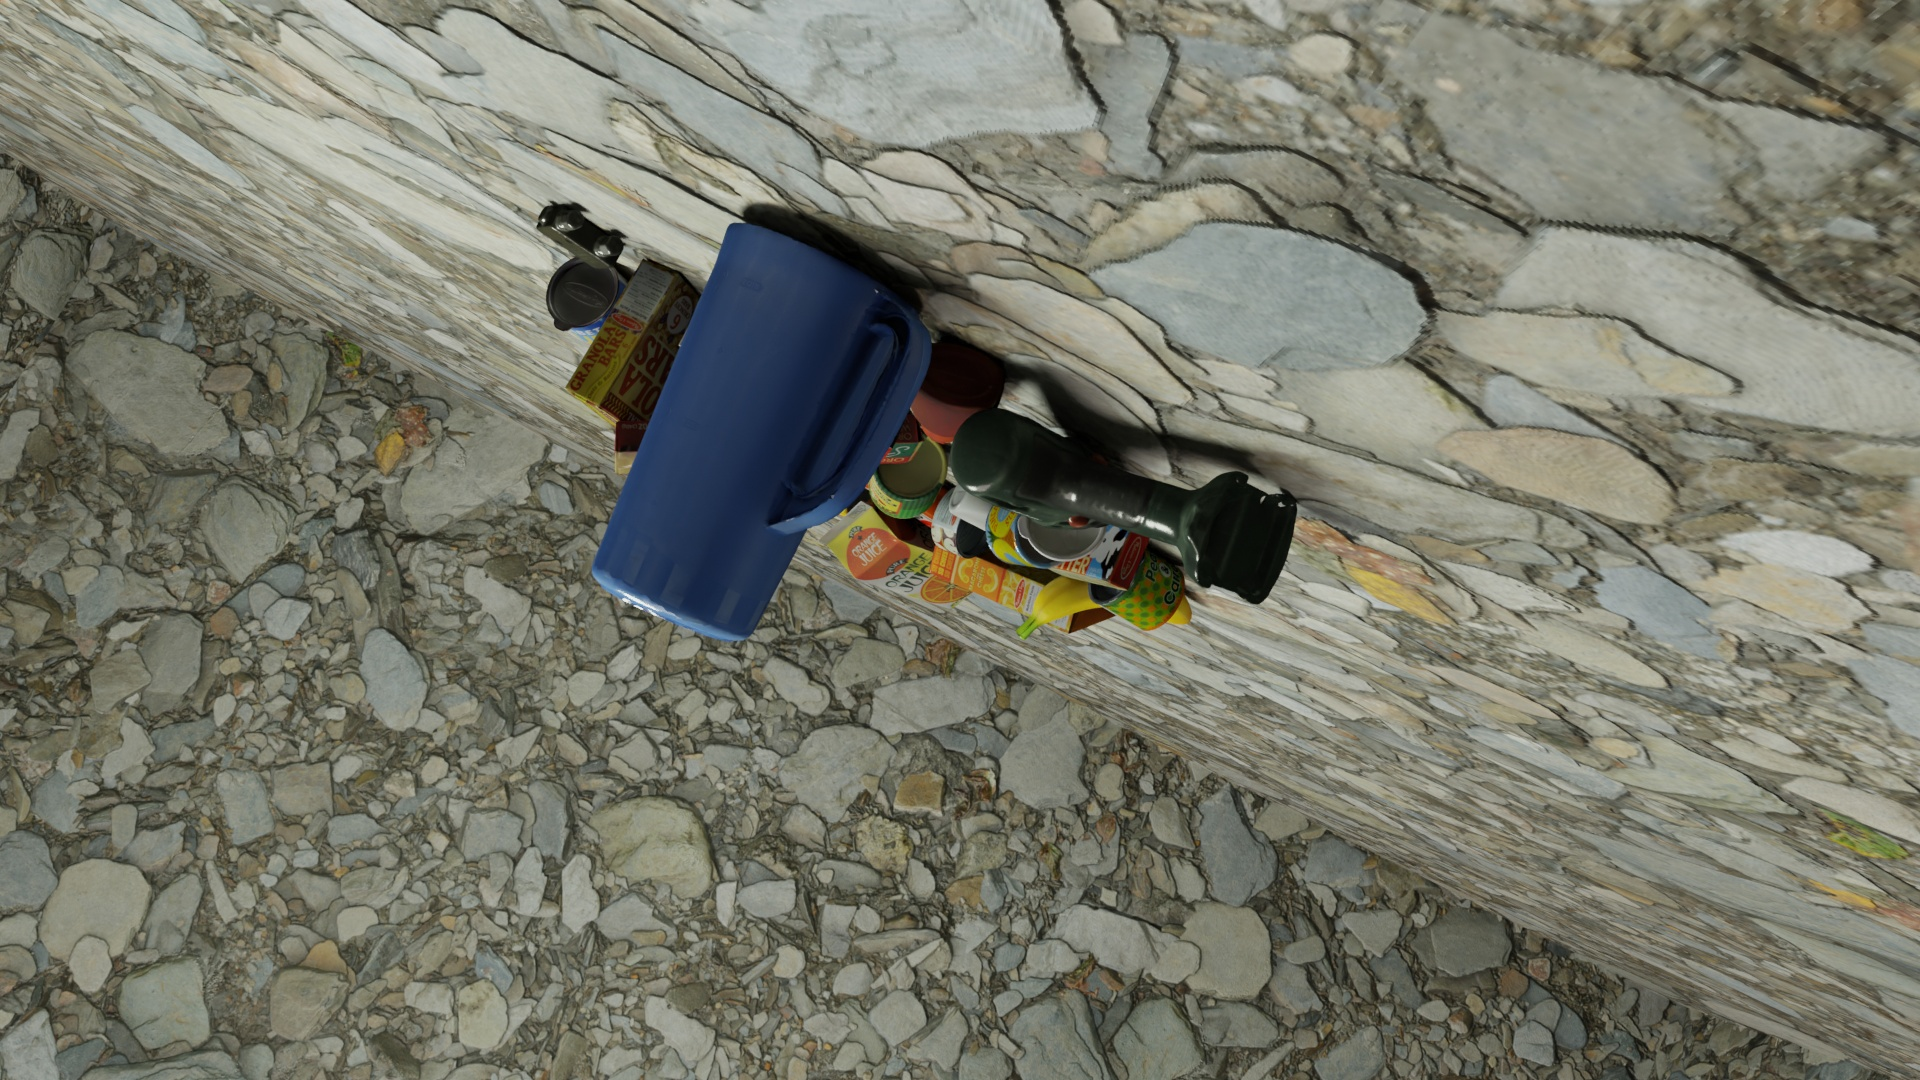
Question:
What are the eight normalized (x, y) image coordinates between 0 and 1 of the cuboid corners for the cylindrical can of sliced mushrooms with its colorful labeling? Your answer should be a list of normalized (x, y) image coordinates between 0 and 1 with bottom face first then top face, all counter-clockwise.
Answer: [(0.479687, 0.485185), (0.492188, 0.52037), (0.510417, 0.472222), (0.498437, 0.435185), (0.49375, 0.496296), (0.50625, 0.530556), (0.523958, 0.481481), (0.513021, 0.44537)]